Electronic cigarette

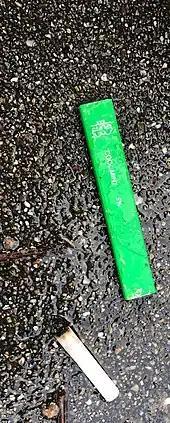
A discarded e-cigarette next to a traditional cigarette in a car park

Compared to traditional cigarettes, reusable e-cigarettes do not create waste and potential litter from every use in the form of discarded cigarette butts. Traditional cigarettes tend to end up in the ocean where they cause pollution, though once discarded they undergo biodegradation and photodegradation.